Ford Model A engine

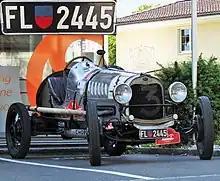
1929 Ford Model A Special Racer

Aftermarket parts and modifications became widely available, enabling improvements for racing – with some modified engines reaching compression ratios of 12:1, producing 250 horsepower. The Ford Model A and B engines dominated American auto racing until World War II